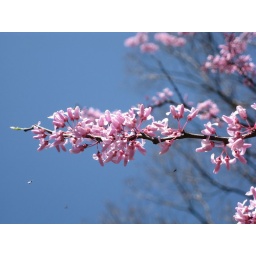
The red bud tree in the back yard finally exploded.